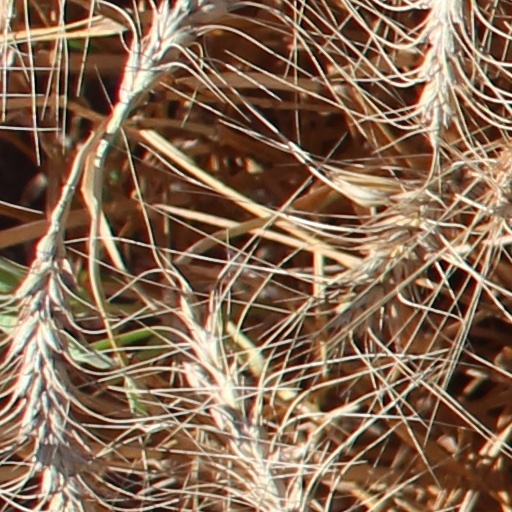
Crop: wheat